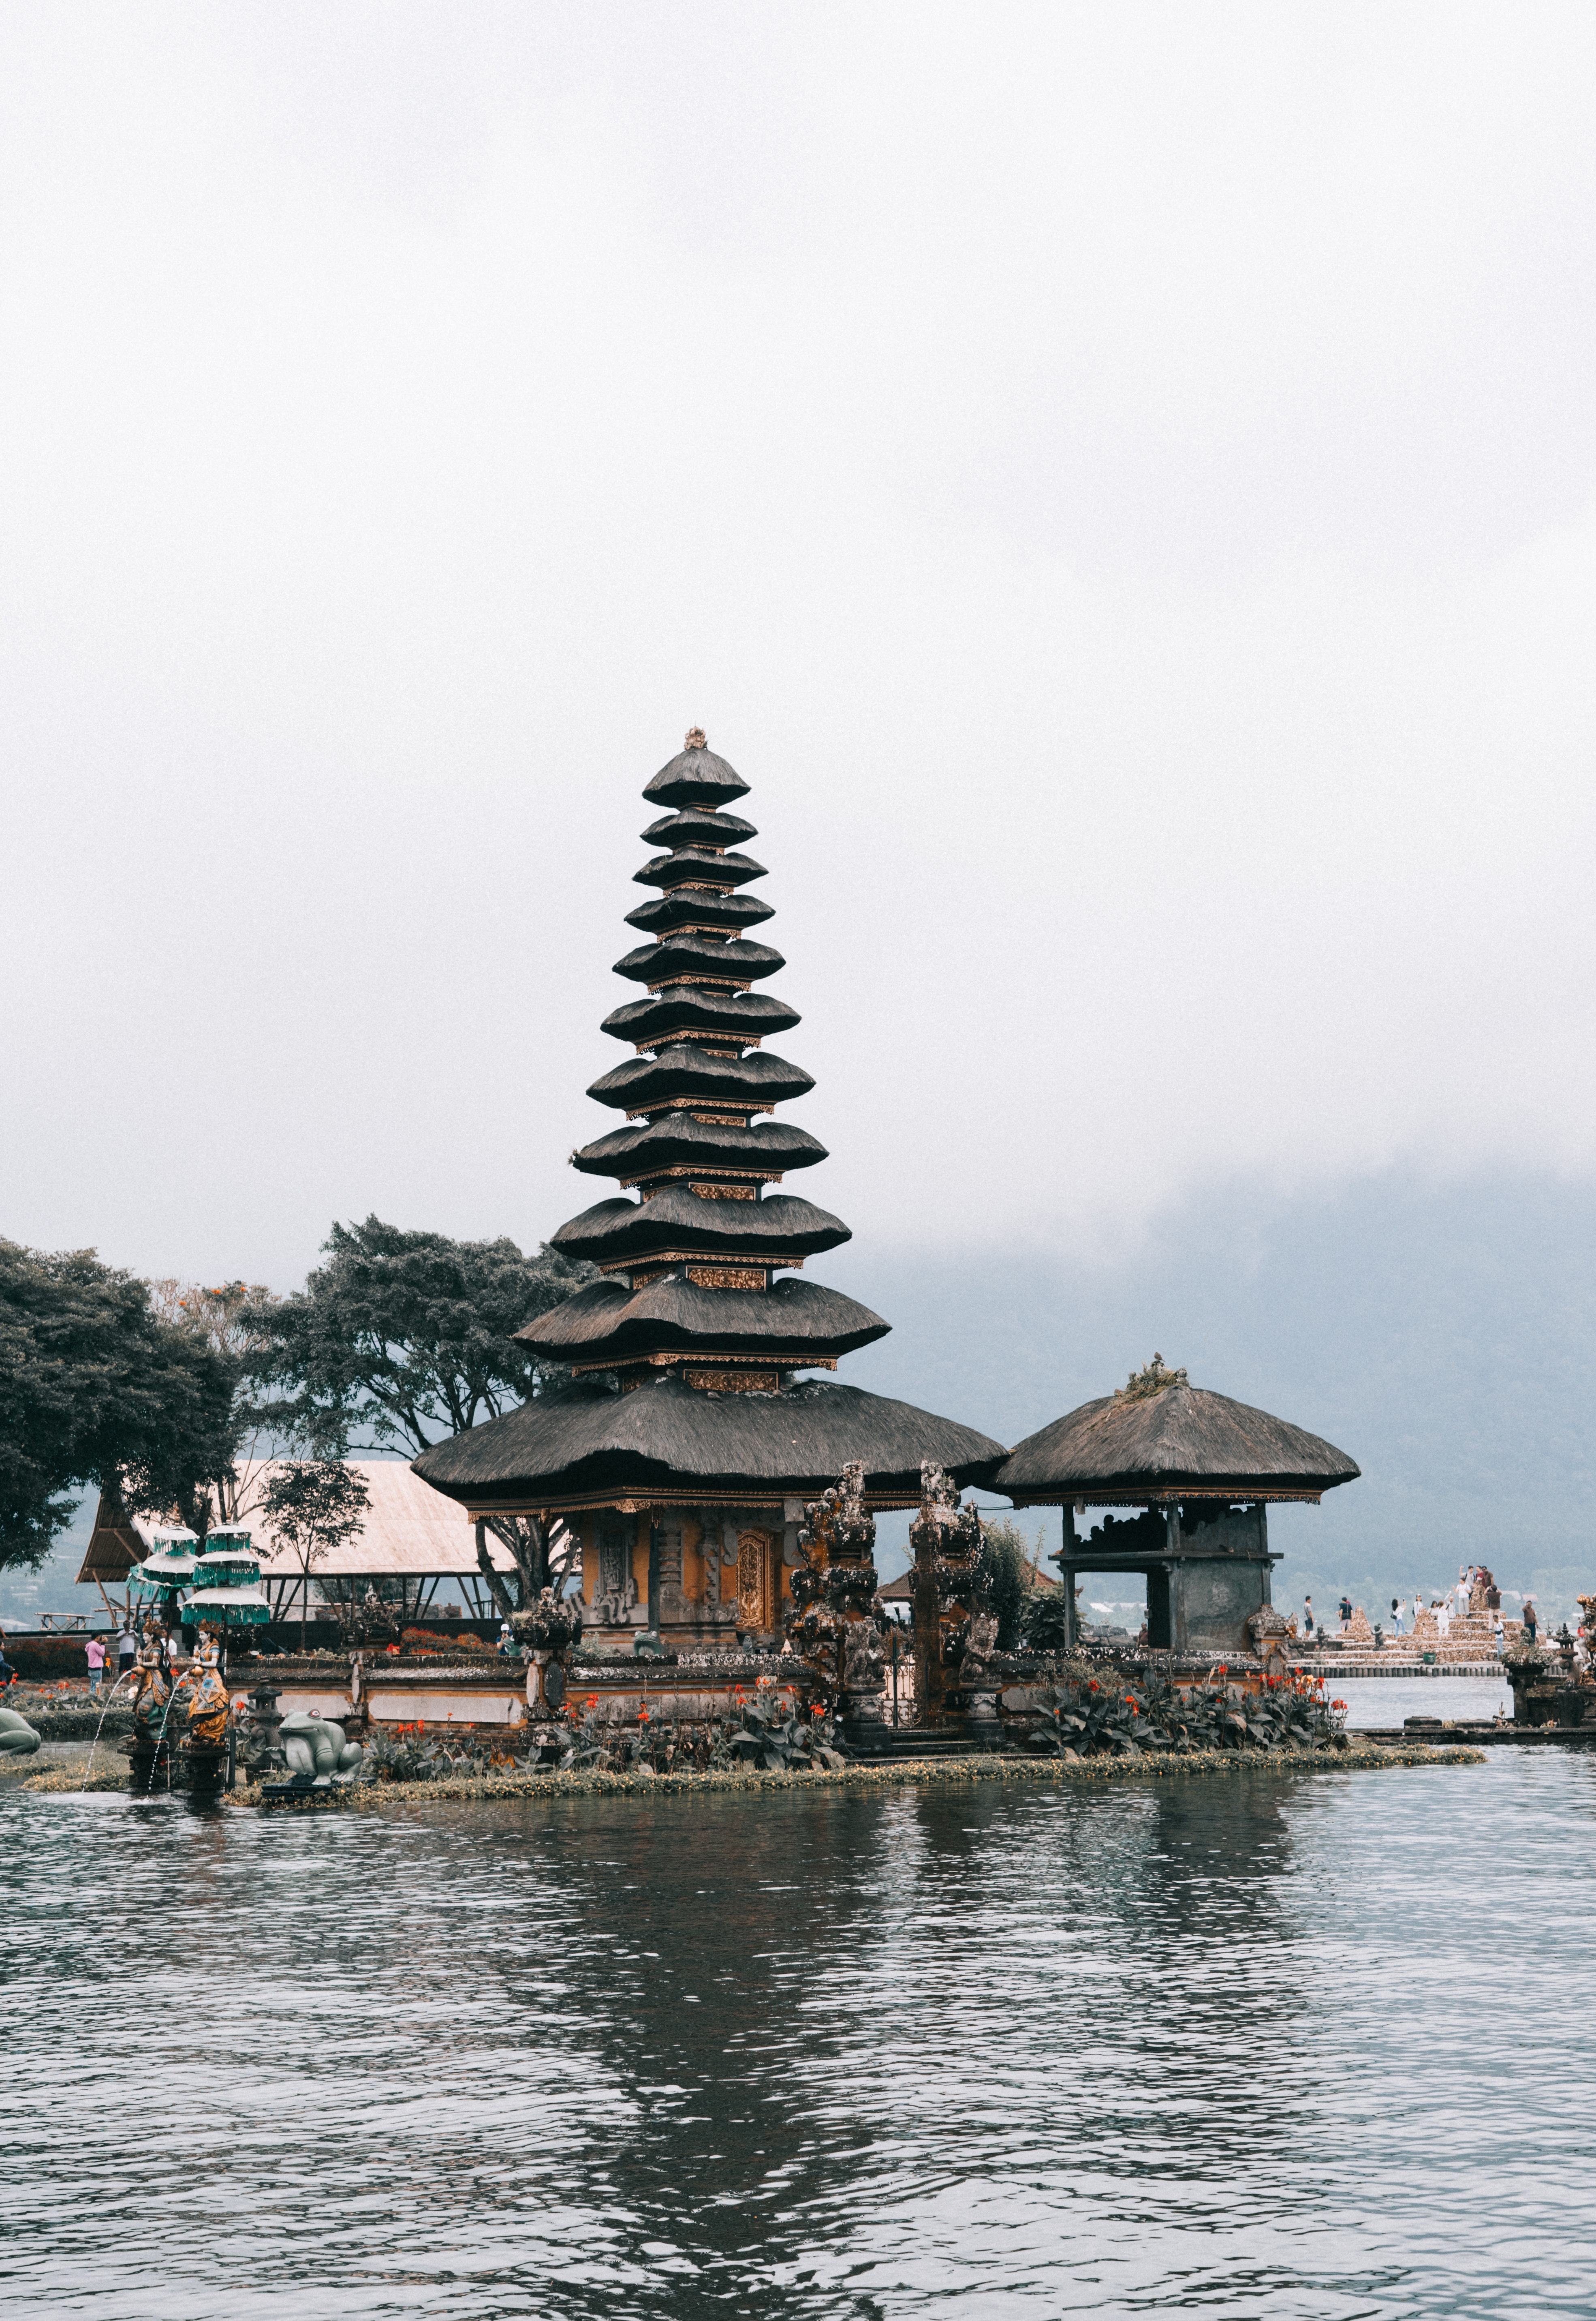
architecture, temple, water, tree, sky, place of worship, tourism, pagoda, hindu temple, tower, vacation, historic site, building, chinese architecture, river, lake, tourist attraction